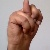
The image shows a hand gesture representing the letter 'N' in Indian Sign Language.